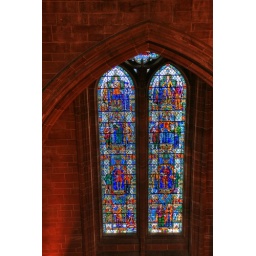
Stained glass window in Liverpool's cathedral